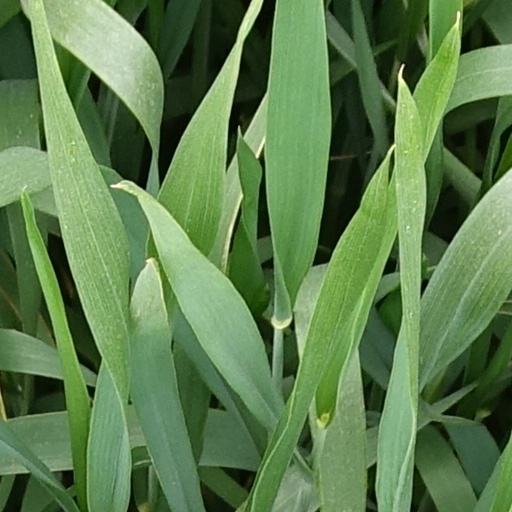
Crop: wheat